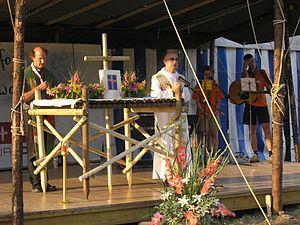
Marian Eleganti OSB, né Eugen Eleganti le 7 avril 1955 à Uznach dans le canton de Saint-Gall, est un prêtre catholique suisse théologien et évêque titulaire du diocèse de Coire. De 1999 à 2009 il a été abbé de l'abbaye de Saint-Otmarsberg.